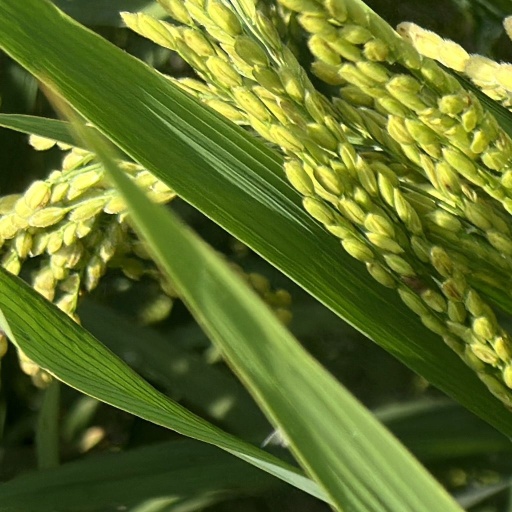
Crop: rice